Kumayama Station

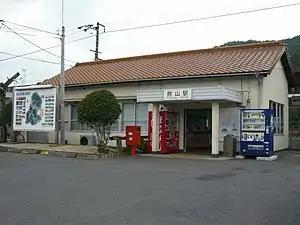
Kumayama Station in August 2008

is a passenger railway station located in the city of Akaiwa, Okayama Prefecture, Japan, operated by the West Japan Railway Company (JR West).